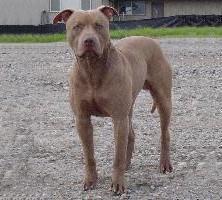
American_Staffordshire_terrier